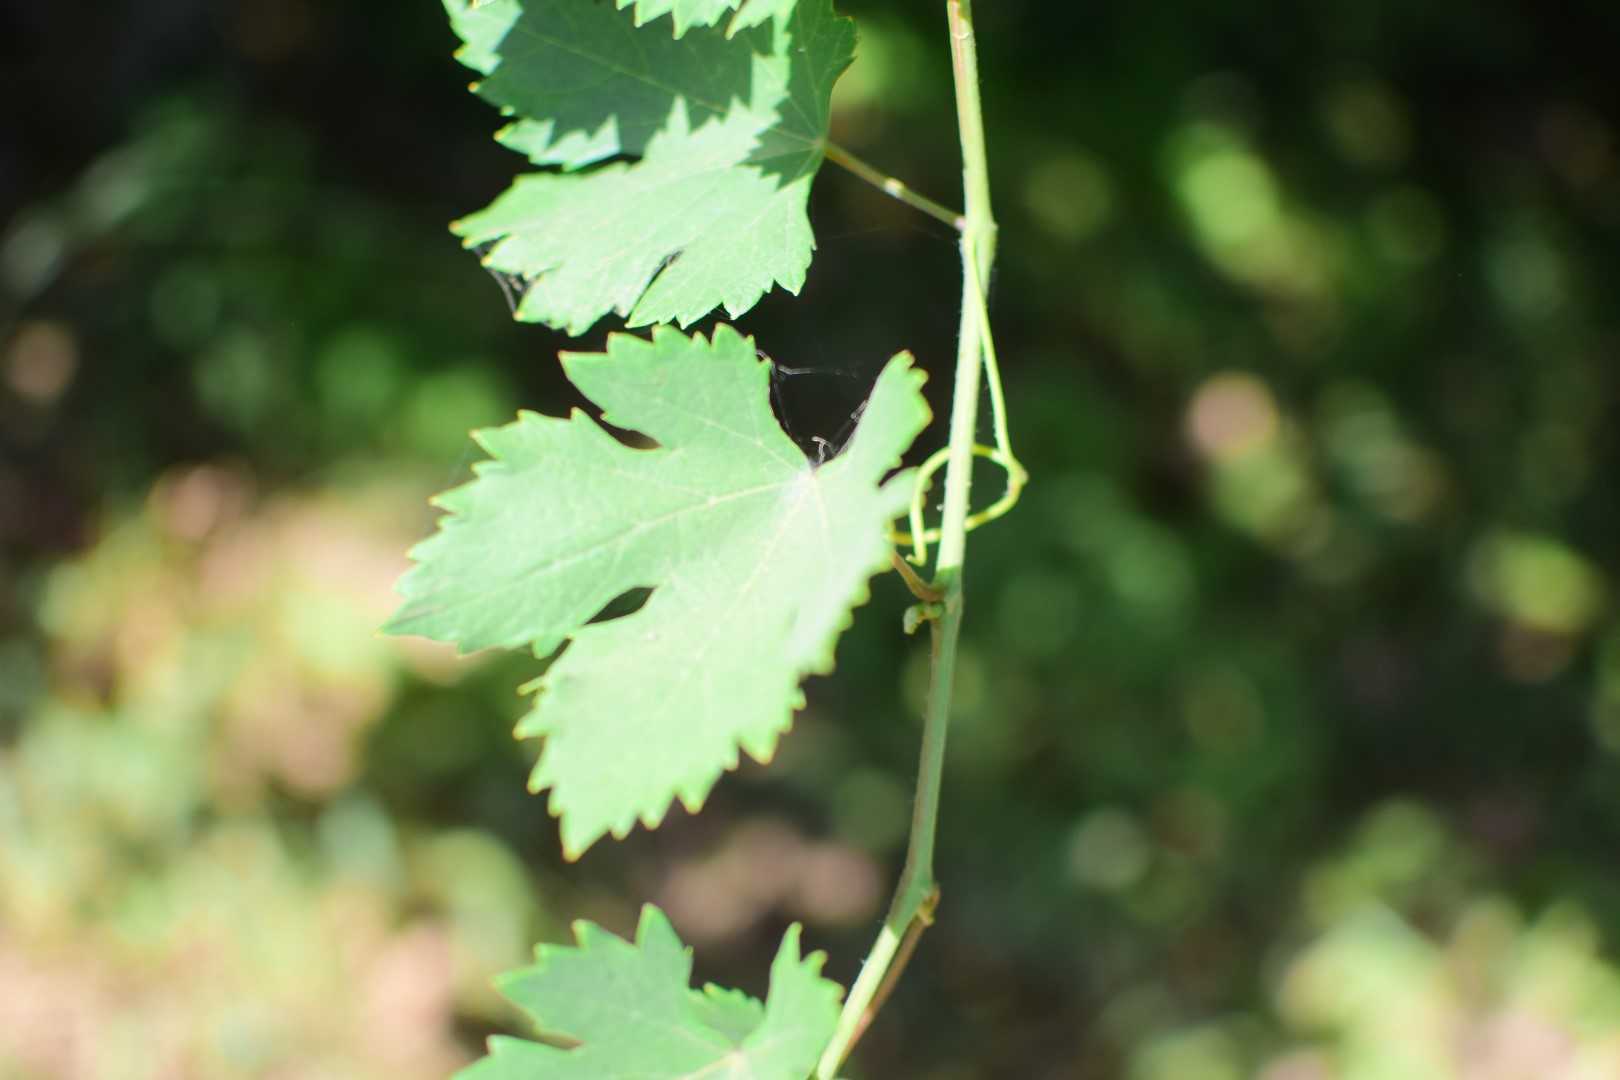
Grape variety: Halawani